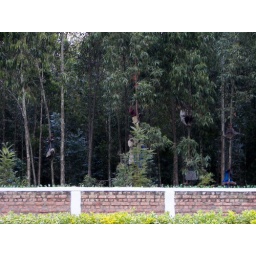
Kids climbing trees to look over the walls at the dancing ceremony